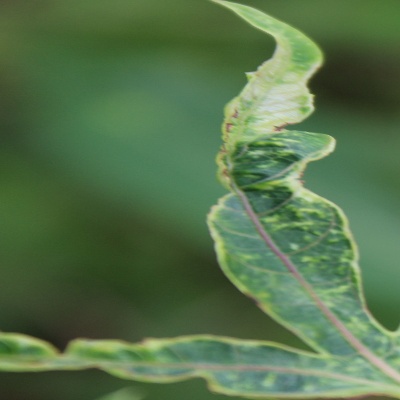
Crop: Cassava
Condition: mosaic